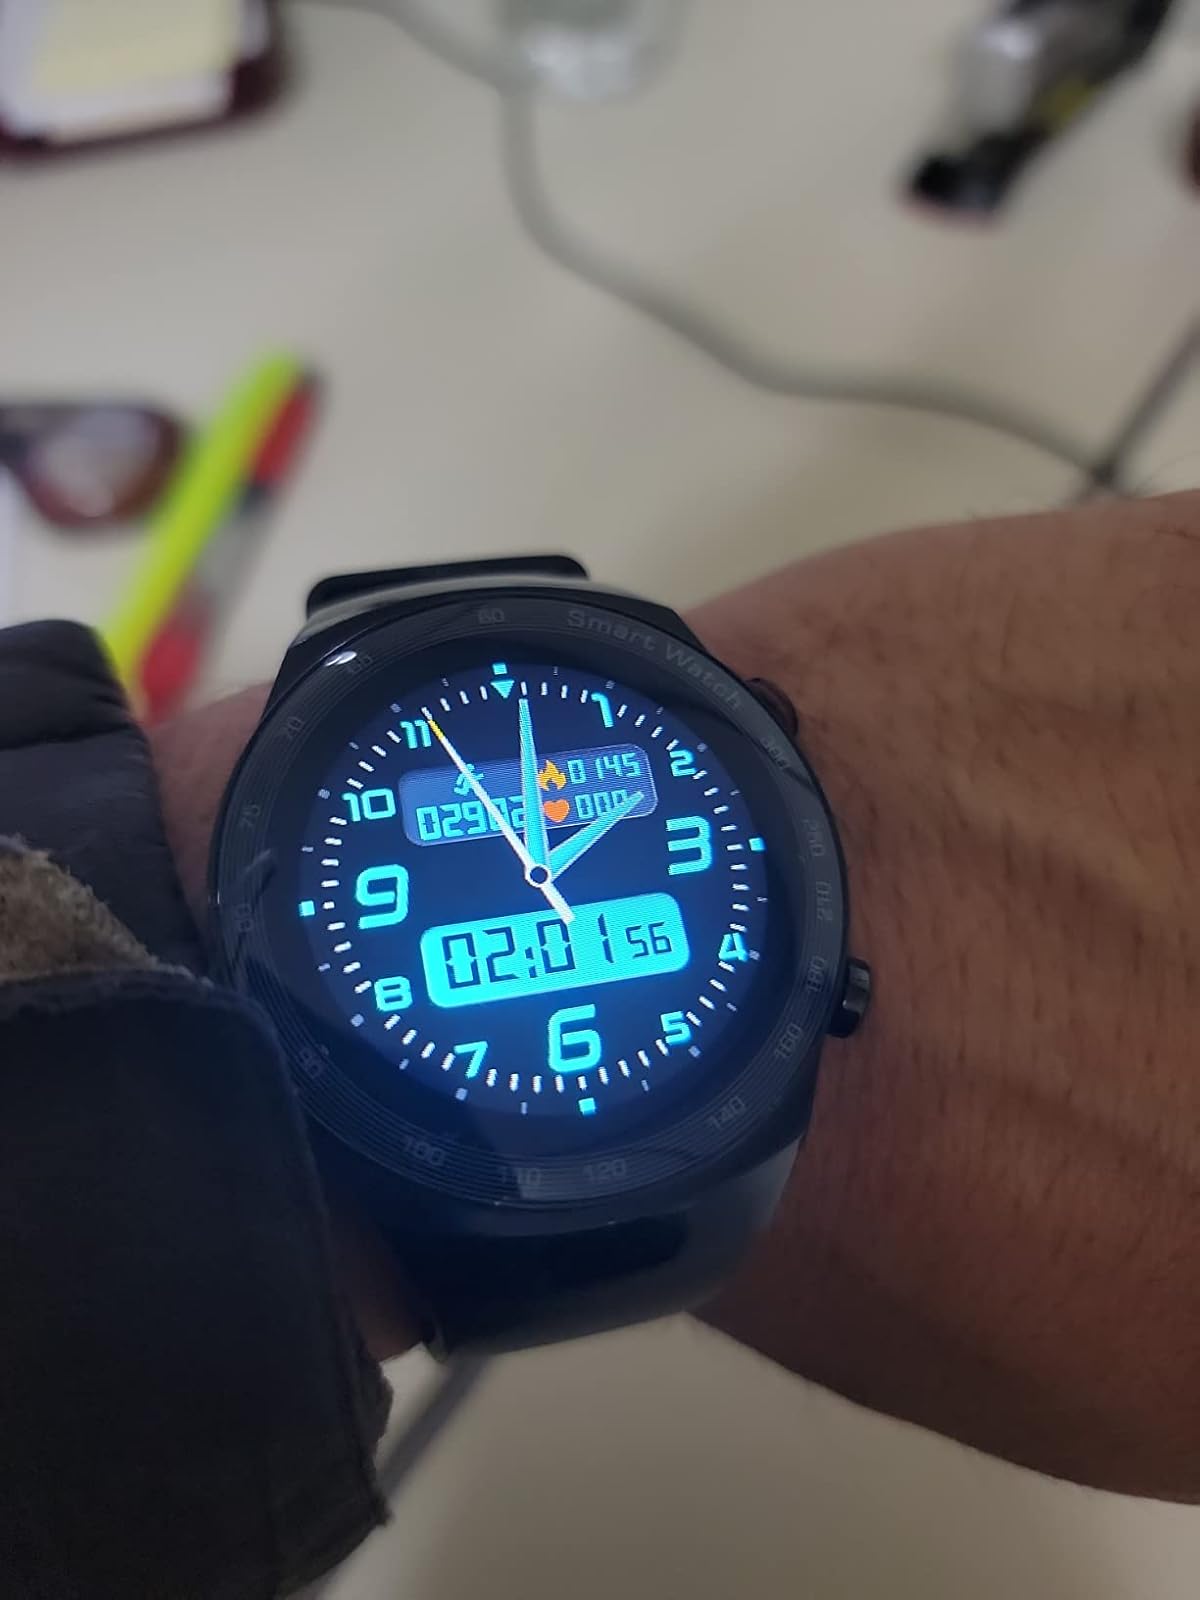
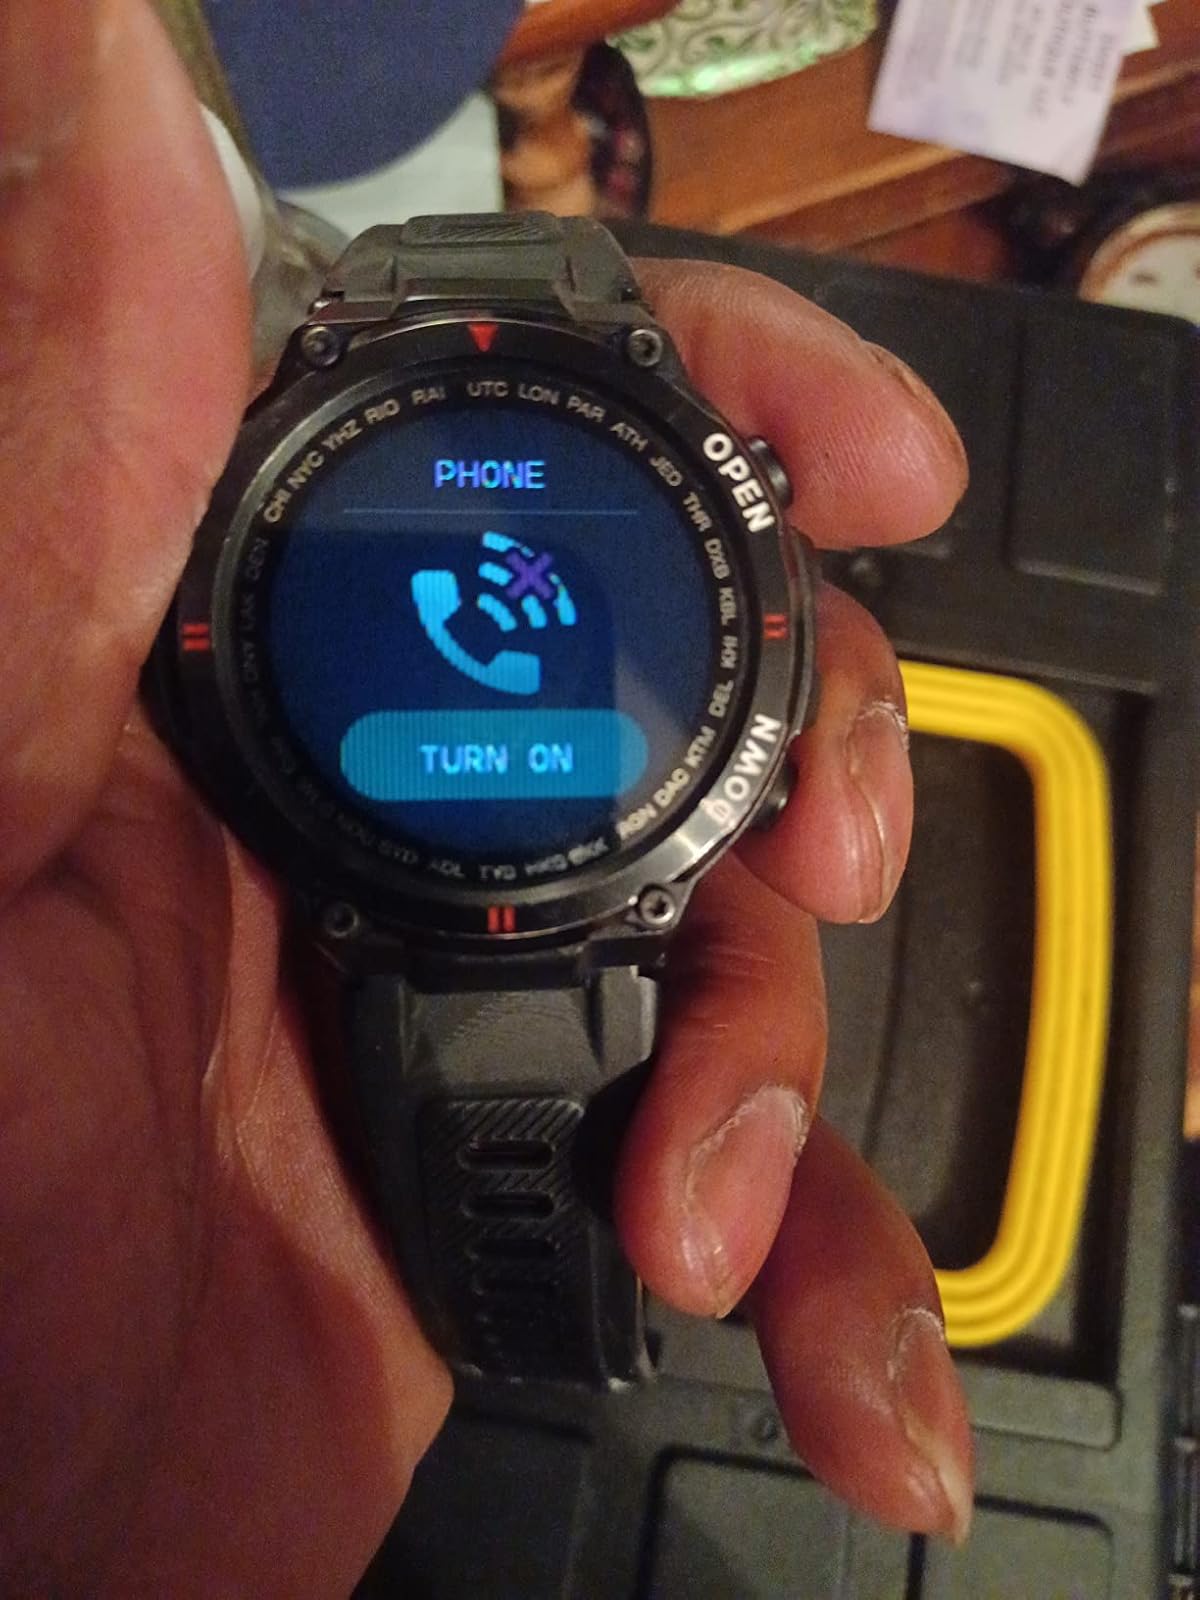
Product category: smartwatch
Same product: no